Derek Stepan

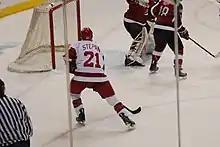
Stepan in March 2010 with the Badgers collegiate team, during his final year at the University of Wisconsin–Madison

Stepan attended high school at Shattuck-Saint Mary's, where he played on the hockey team. He scored 81 points during his junior year and 111 during his senior year at the school. He then attended the University of Wisconsin, where he played for the Badgers ice hockey team in the Western Collegiate Hockey Association (WCHA).